Caroline Freeman College

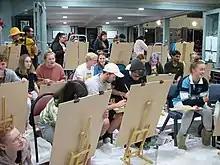
Caroline Freeman College residents take part in the annual CFC Portrait Painting competition, one of the many in-house competitions on the college's annual calendar.

The Dunedin City Tertiary Accommodation Trust established what was City College in the year 2000 to provide accommodation for students from the University of Otago, Otago Polytechnic and the Dunedin College of Education (now University of Otago College of Education). The college was built to resemble a traditional English-style residential college with gardens, courtyards, arched entryways and covered walkways. The residential apartments surround the central common areas of the complex. These common areas include student lounges, dining room, art/music room, study areas and a library. The college has extensive garden and courtyard spaces. It is the only fully-catered Otago college based around apartment groups, having 214 rooms spread around 38 four-, five- and six-bedroom apartments.